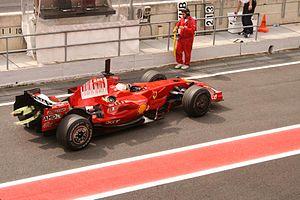
Ferrari F1 Team, prise à Montmelo, Catalogne, Espagne